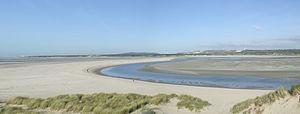
Le Touquet-Paris-Plage, appelée Paris-Plage jusqu'au milieu du XXᵉ siècle puis Le Touquet depuis dans le langage courant, est une commune française située dans le département du Pas-de-Calais en région Hauts-de-France dans la région naturelle du Marquenterre.